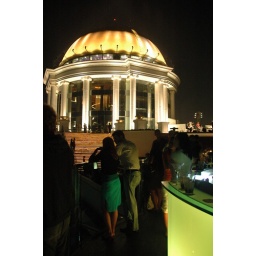
Sirocco bar on the 63rd floor of the State Tower building in downtown Bangkok. NIKON D70. BANGKOK, THAILAND